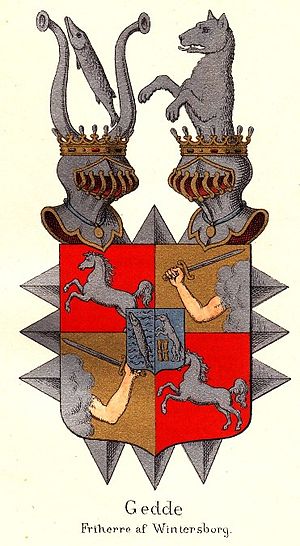
Giedde
Friherre Giedde af Wintersborgs våben tegnet af Thiset
Giedde er navnet på flere danske og svenske adelsslægter, hvoraf især en skånsk uradelsslægt har gjort sig bemærket.